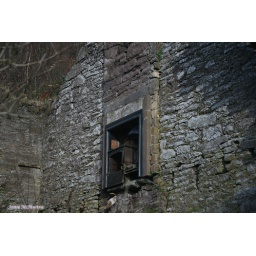
A range in a wall in a derelict house on the Hydro estate.